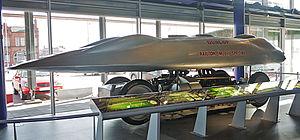
Une voiture à moteur d'avion est une automobile propulsée par un moteur conçu pour une utilisation dans un avion. La plupart de ces voitures furent construites pour la course, et beaucoup ont tenté de définir des records de vitesse terrestre mondiaux.
John Rhodes Cobb, né le 2 décembre 1899 à Esher où il résidait et mort le 29 septembre 1952 sur le loch Ness, est un pilote automobile britannique détenteur de plusieurs records de vitesse terrestre.